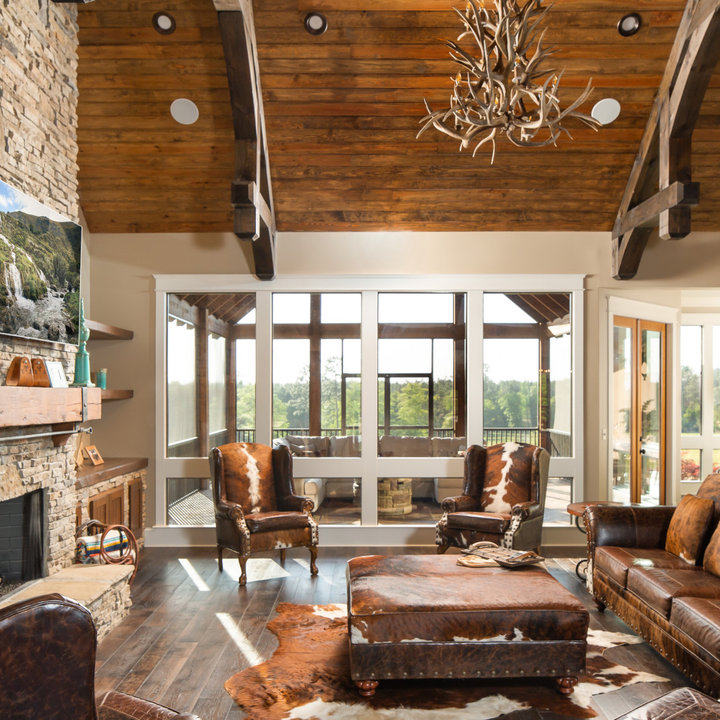
Style: Rustic